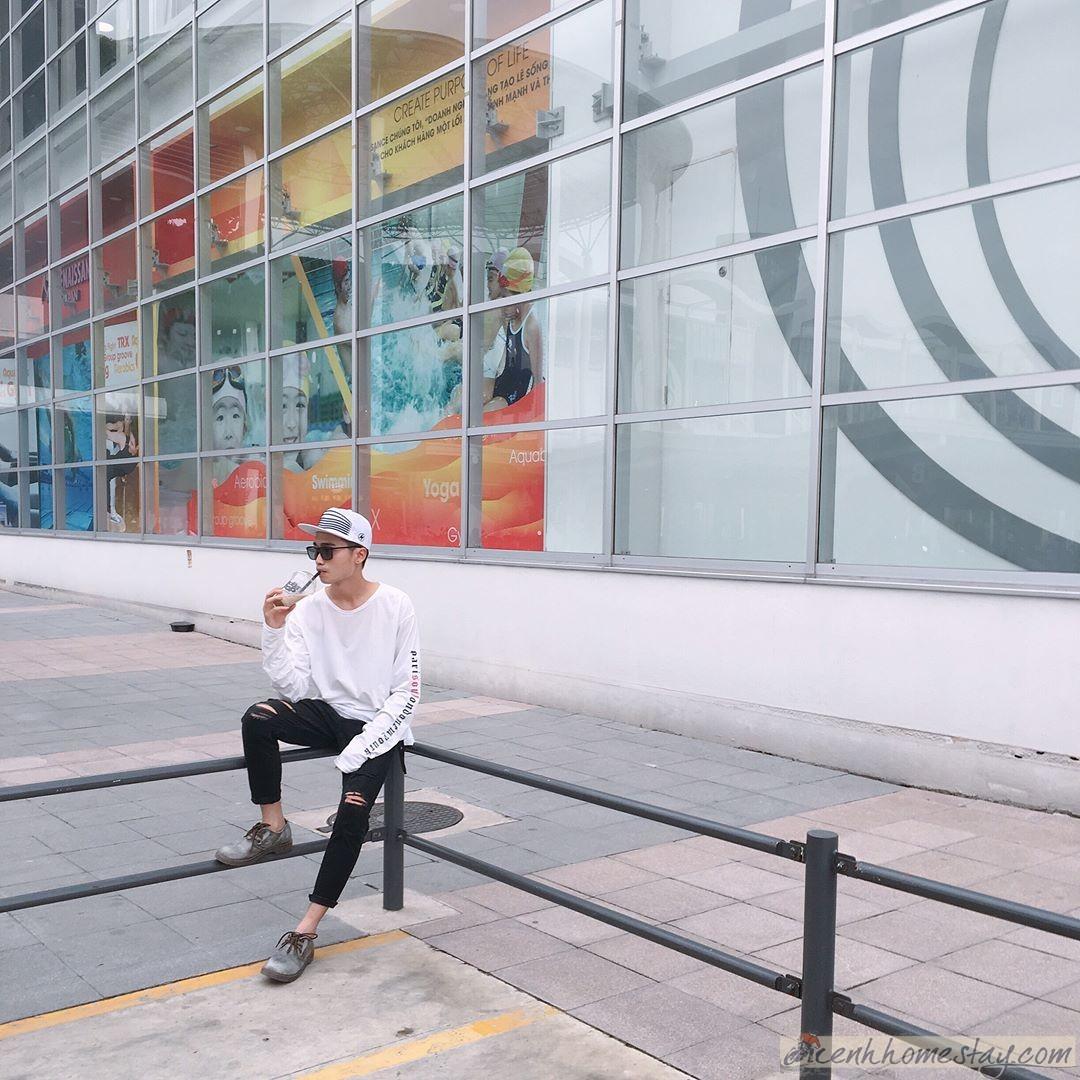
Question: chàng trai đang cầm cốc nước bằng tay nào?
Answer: chàng trai đang cầm cốc nước bằng tay phải